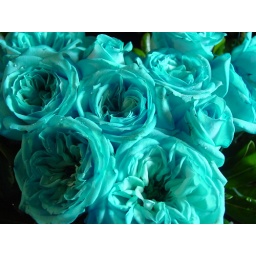
from a flower stand in the main market in Oaxaca. Central-Southern Mexico, 2008